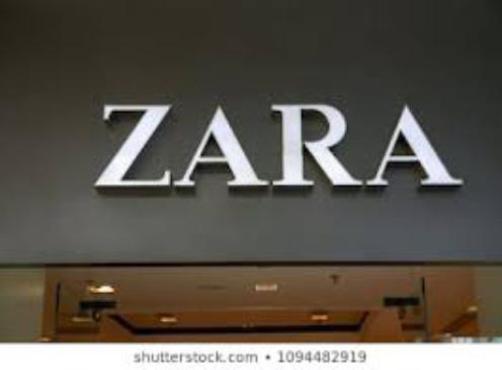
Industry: Clothes